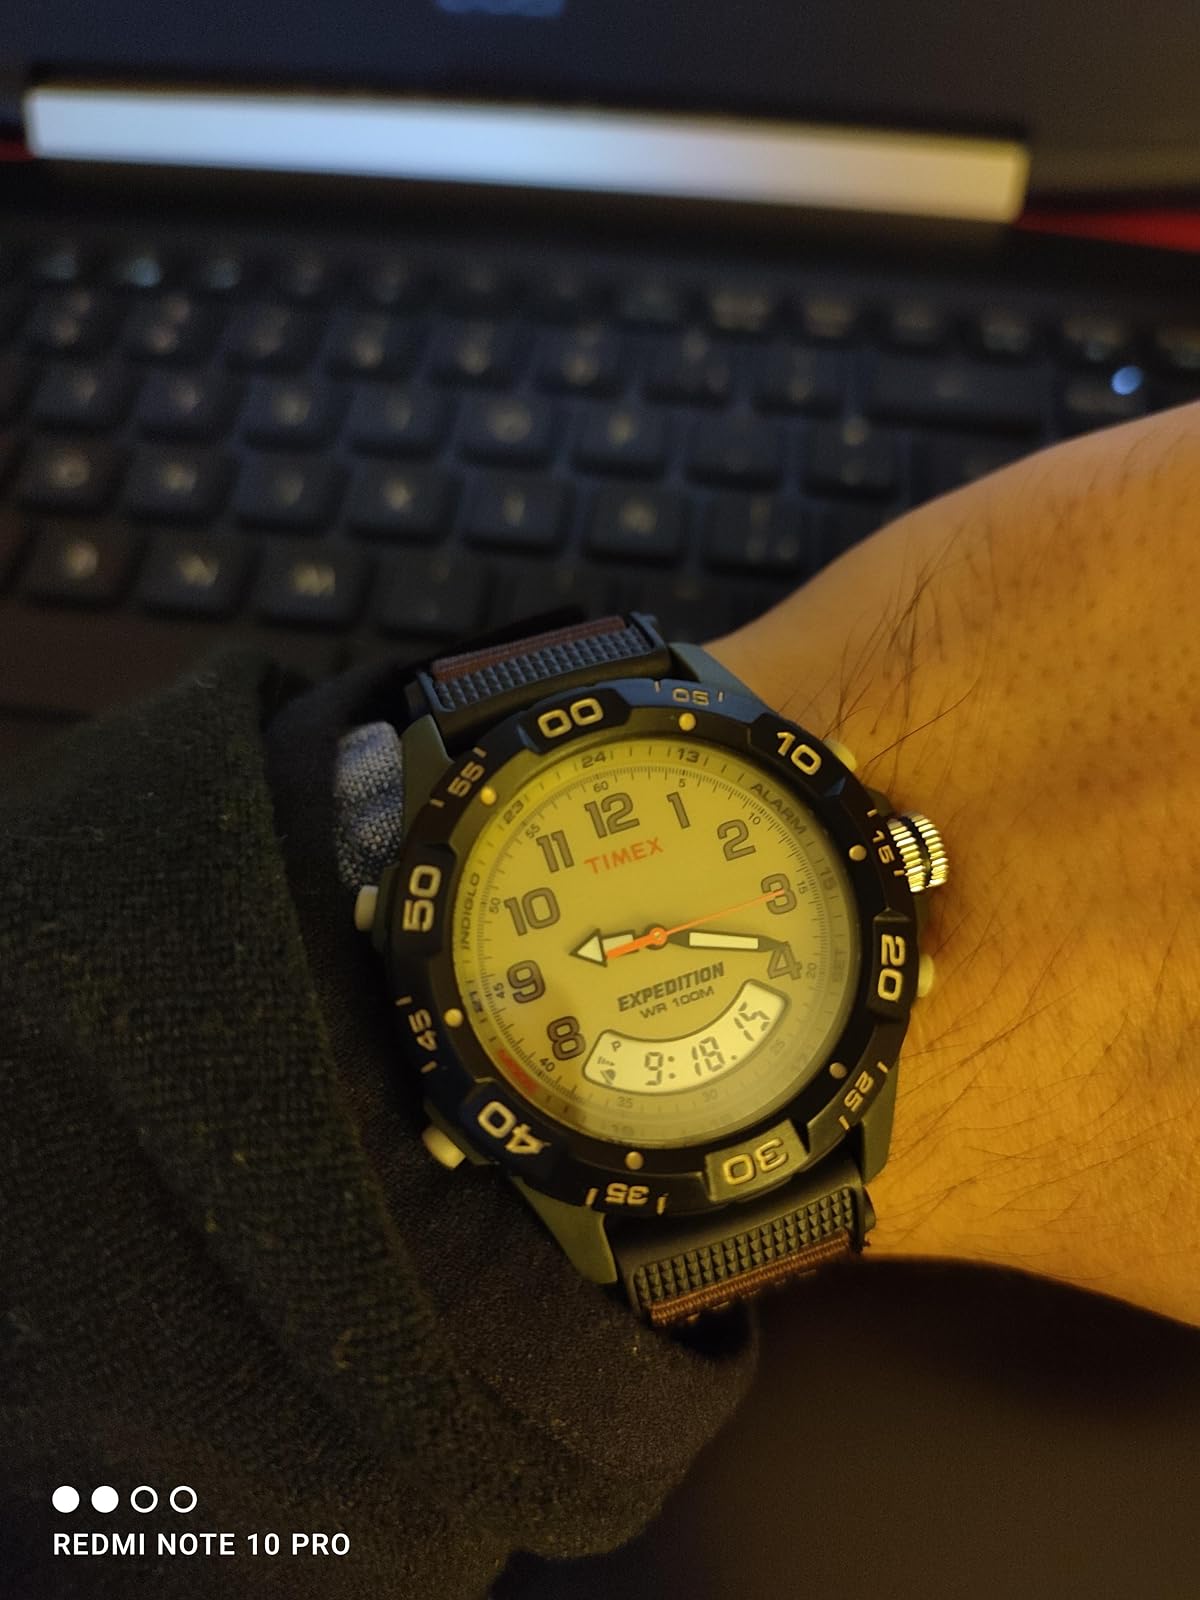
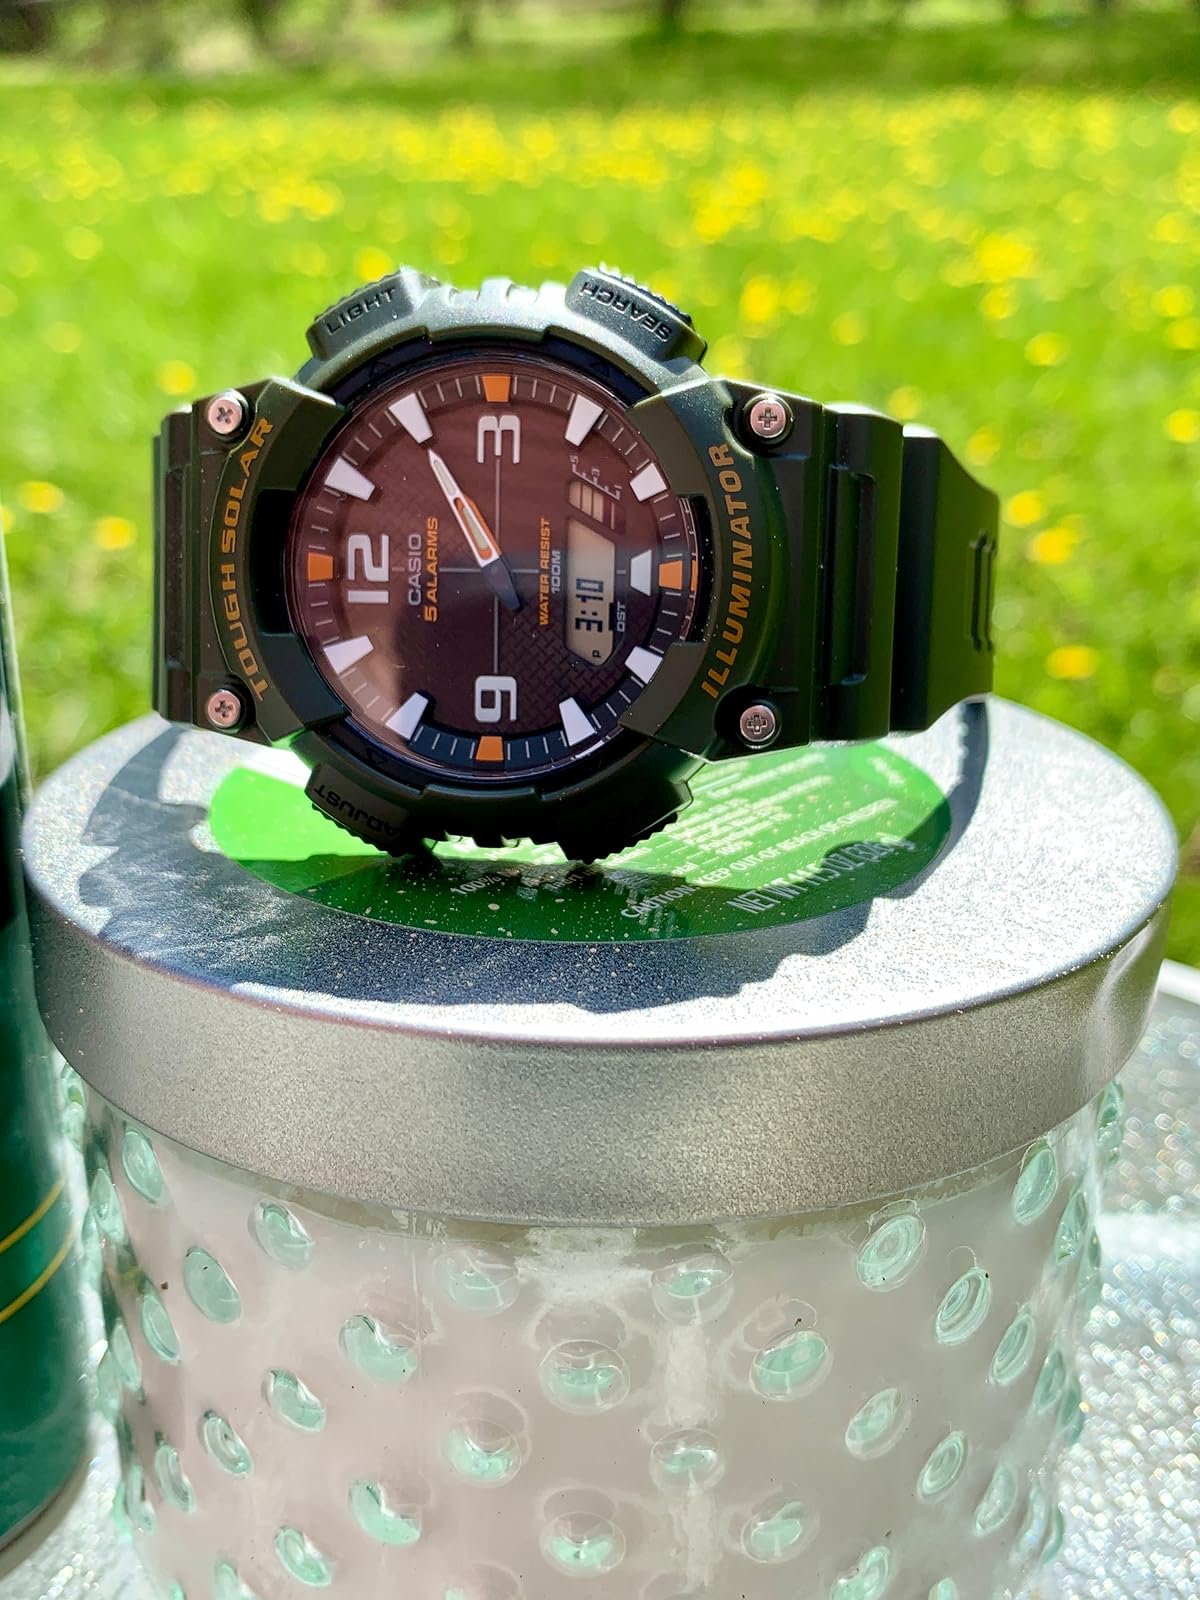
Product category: accessories_watch
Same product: no